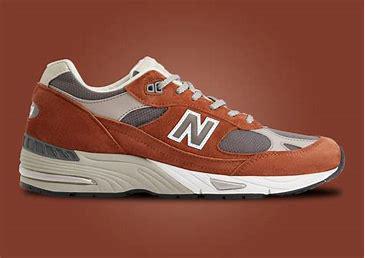
Brand: New
Model: Balance New Balance 991 Made In England Marathon